97 Aces Go Places

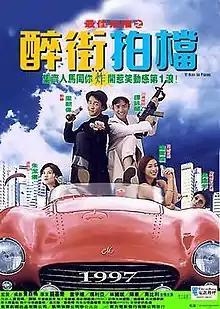
Film poster

97 Aces Go Places is a 1997 Hong Kong action comedy film directed by Chin Kar-lok and starring Alan Tam, Tony Leung, Christy Chung, Donna Chu and Francis Ng. The film is the sixth and final installment of the "Aces Go Places" film series and features a different cast and storyline. It is the first film in the series to not feature Samuel Hui or Karl Maka as the main characters.